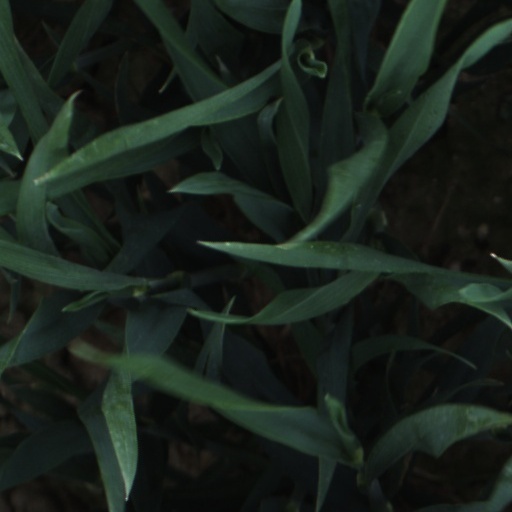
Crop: wheat